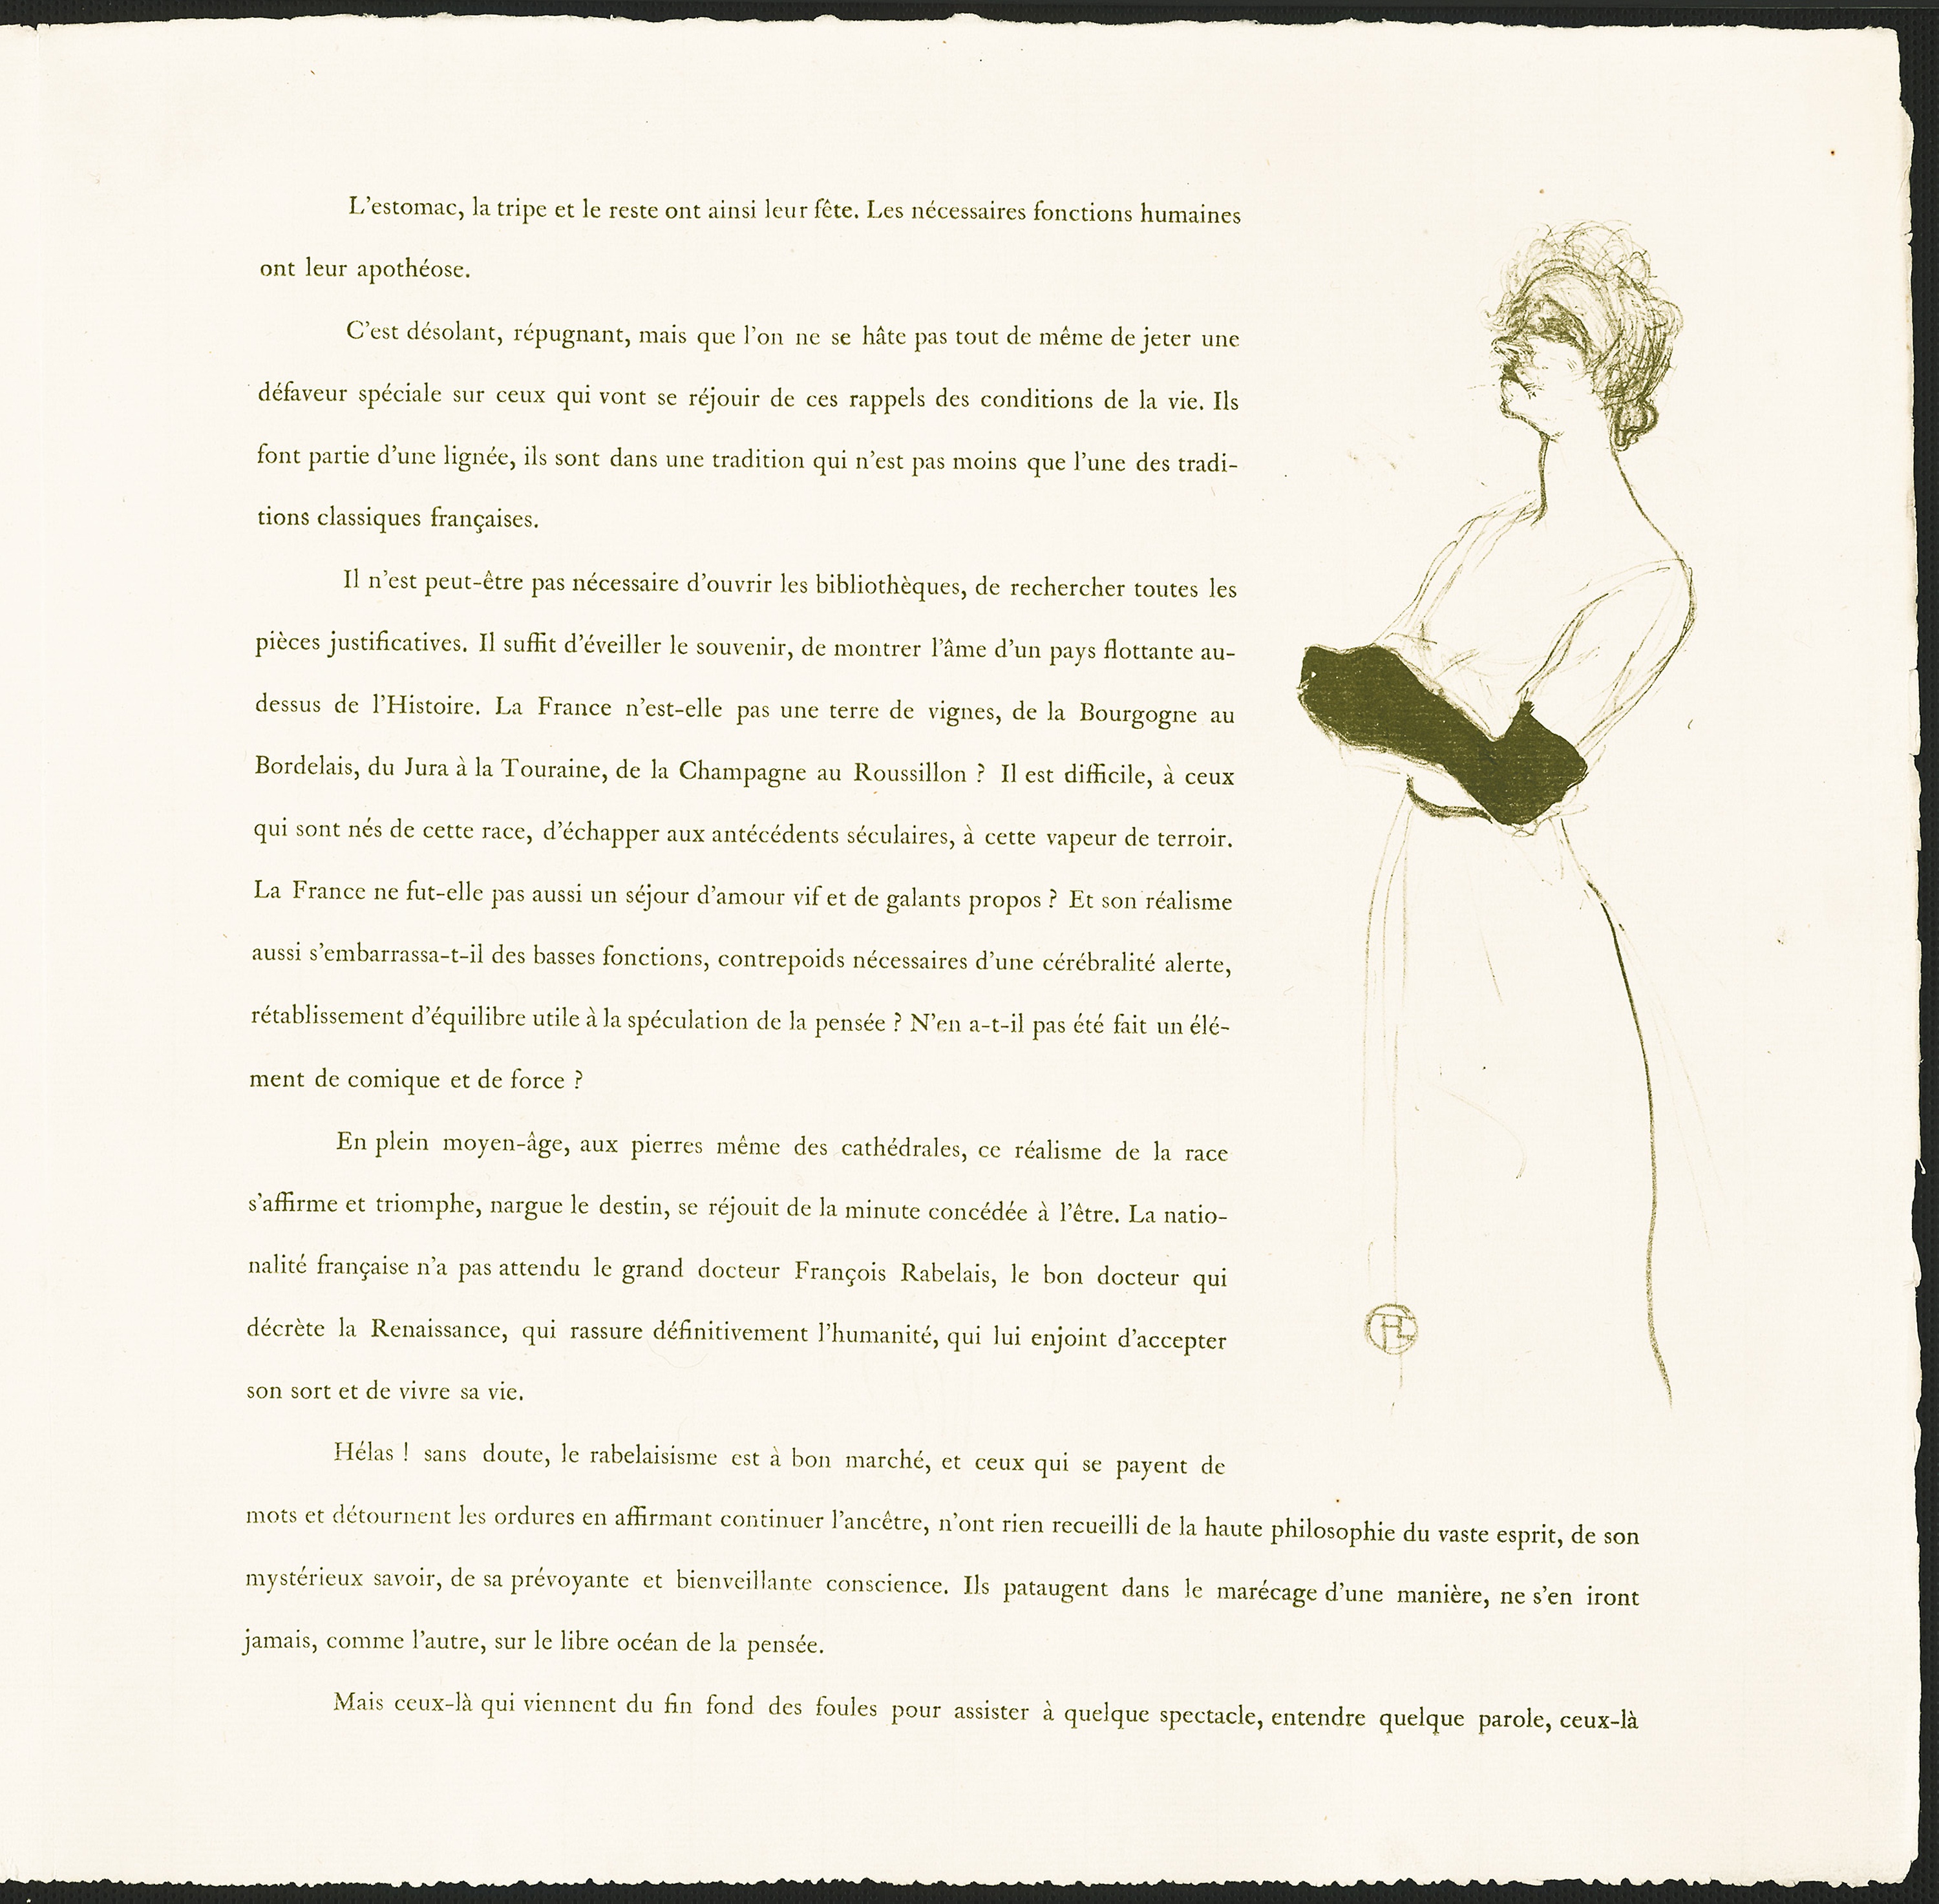
text, joint, paper, font, area, line, material, human behavior, document, illustration, paper product